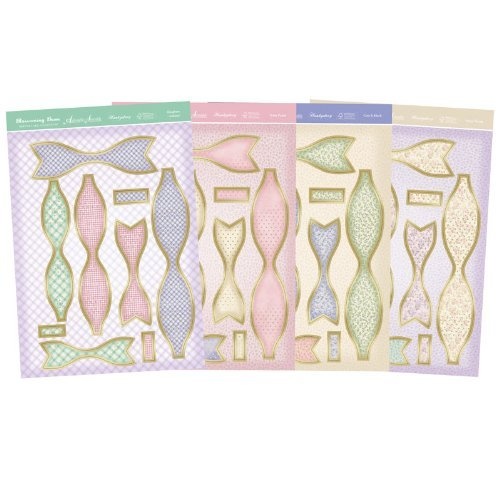
hunkydory  little paws blossoming bow embellishments kit
hunkydory little paws blossoming bow embellishments kit
Brand: hanrattycraftsgifts.co.uk
Category: Arts & Entertainment > Hobbies & Creative Arts > Arts & Crafts > Art & Crafting Materials > Embellishments & Trims > Bows & Yo-Yos